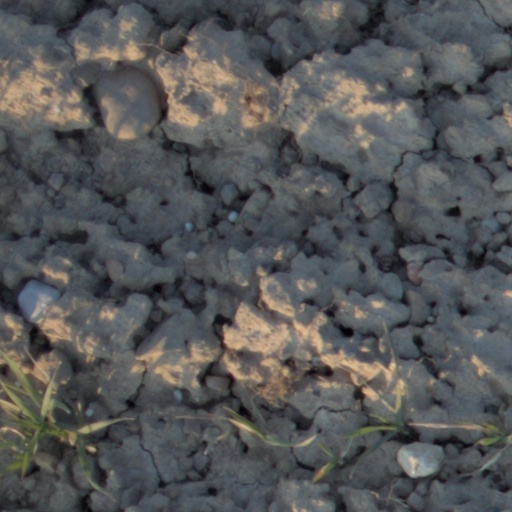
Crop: wheat